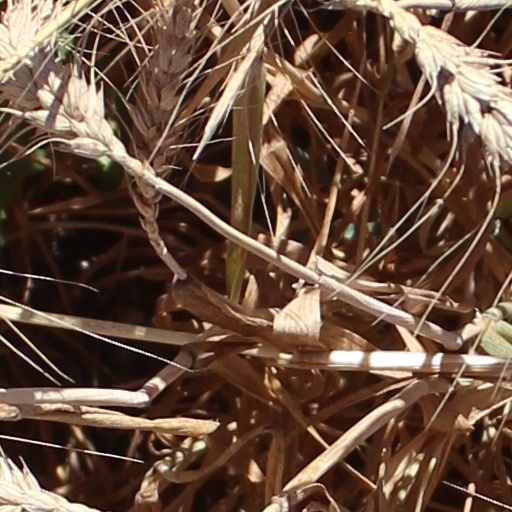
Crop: wheat